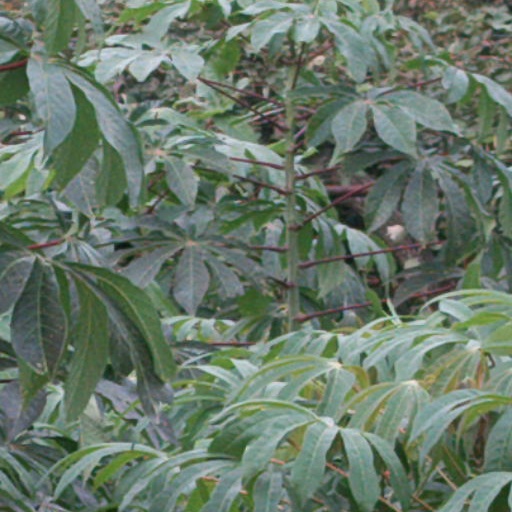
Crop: cassava